Alson S. Clark

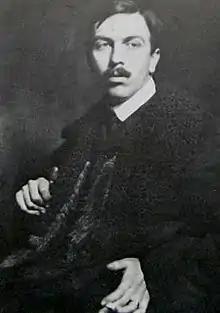
Alson S. Clark (date unknown)

Alson Skinner Clark (March 25, 1876 – March 23, 1949) was an American Impressionist painter best remembered for his landscapes. He was also a photographer, "plein aire" painter, art educator and muralist.